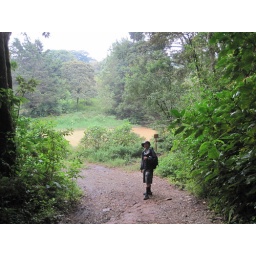
Fred standing in front of the brown muddy pond.